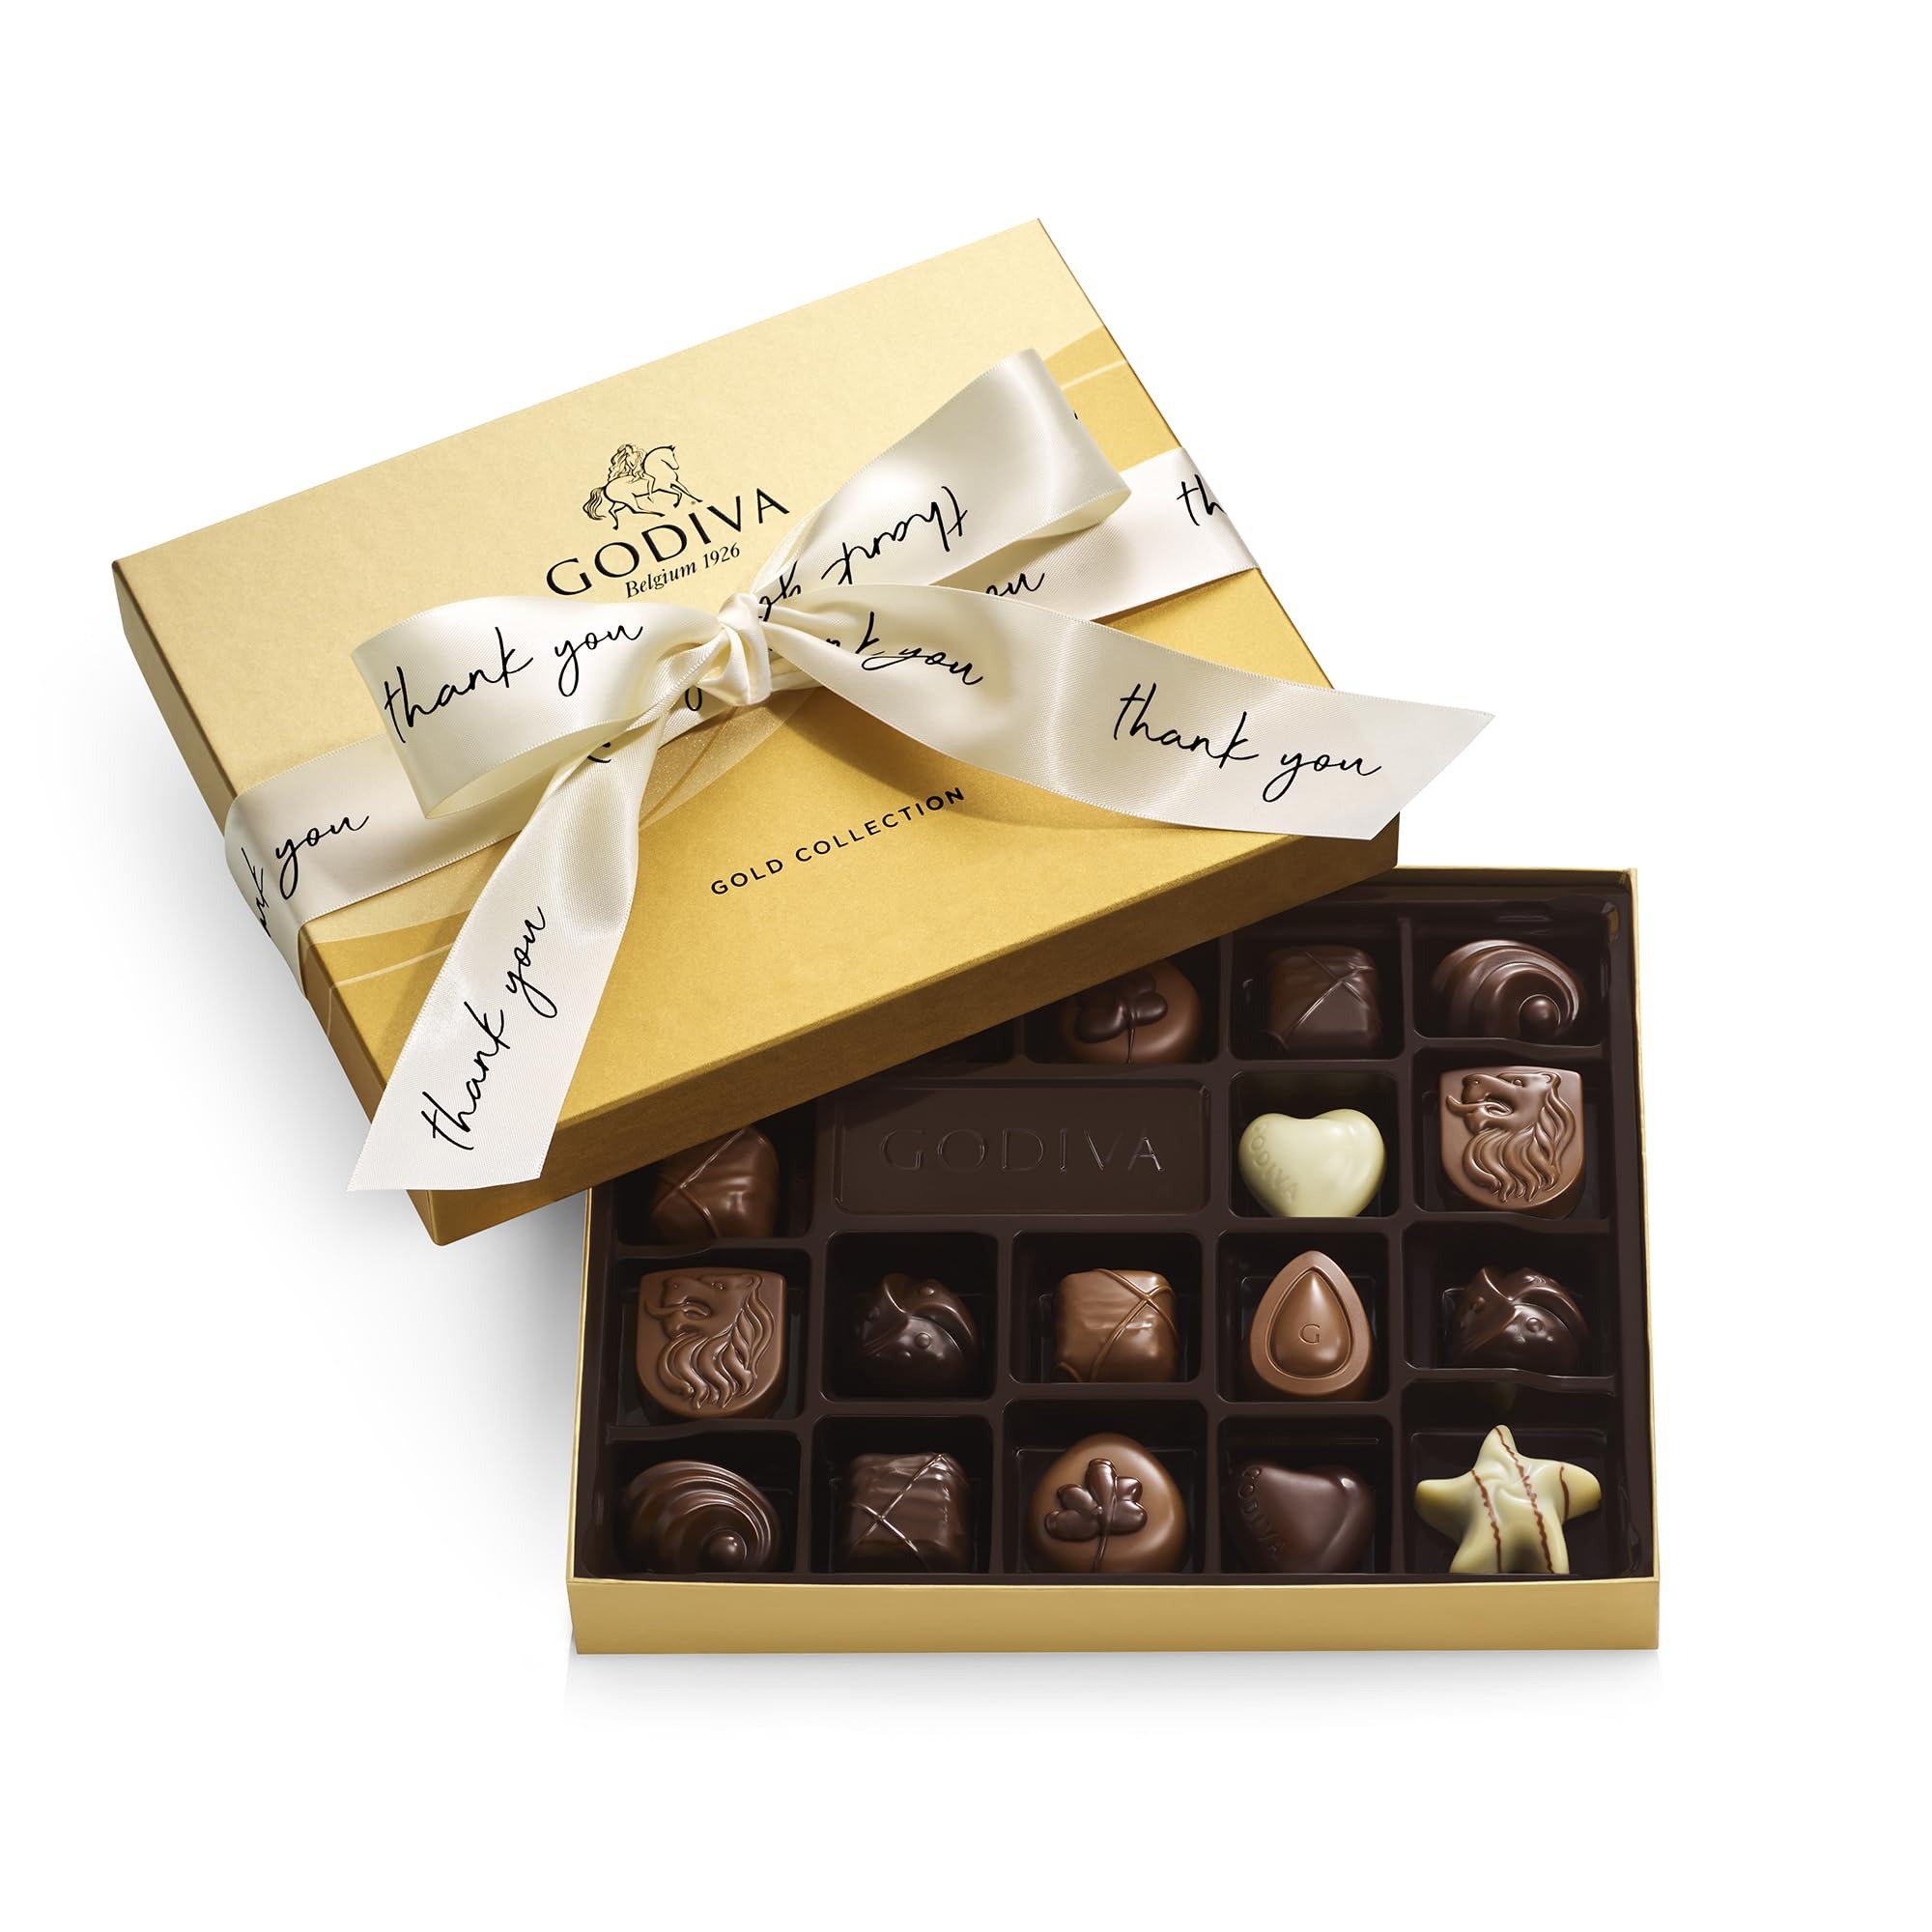
Item Name: Godiva Chocolatier Thank You Ribbon 18-Piece Assorted Chocolate Gift Box – Gourmet Chocolate Candy Variety Pack – Dark Caramel, Milk Chocolate, Nuts– Gift Basket for Mother’s Day, Birthday and Anniversary
Bullet Point 1: ELEVATE YOUR CELEBRATIONS - Transform any event into a truly luxurious experience with Godiva’s 18pc Gold Chocolate Gift Box. This meticulously crafted assortment is the epitome of indulgence, featuring tantalizing milk, silky dark, and creamy white chocolate. Each bite delivers unparalleled flavor, satisfying the most discerning palates. This assorted chocolate gift box is the perfect Mother’s Day chocolate for your celebrations.
Bullet Point 2: MASTERFULLY CRAFTED INDULGENCE - Delight in the superior quality of Godiva's chocolates, thoughtfully made with high-grade ingredients and Belgian techniques. This chocolate gift box showcases exquisite flavors and sophisticated texture combinations, leaving an unforgettable impression. Perfect for those who appreciate gourmet chocolate.
Bullet Point 3: GIFT OF PURE ELEGANCE - Present someone special with the epitome of luxurious gifting—Godiva’s elegantly designed gold chocolate box, wrapped in a charming Thank You ribbon. This assortment exudes sophistication and warmth, ensuring your gift is as aesthetically pleasing as it is delicious. Celebrate love, appreciation, or special milestones with a confectionary treasure that speaks to the heart.
Bullet Point 4: ENCHANTING VARIETY - Indulge in a symphony of exquisite flavors from Godiva's gourmet chocolate gift box, a sweet Mother’s Day surprise or part of a Spring gift basket. Relish in the harmonious blend of creamy pralinés, tangy fruits, and luscious caramels, handpicked to tantalize your taste buds. Each silky piece echoes an unmatched world of richness, making it a perfect gift for holidays, birthdays, thank you, congratulations or other celebrations.
Bullet Point 5: CELEBRATE BELGIAN ARTISTRY - Experience a timeless tradition of chocolate perfection with Godiva, founded in Belgium in 1926; this gourmet chocolate gift box not only boasts intricate designs but a rich heritage in every sumptuous bite. Savor the blend of unique chocolate varieties and premium fillings like creamy pralines and tangy fruits, each echoing the mastery of Belgian techniques; a charming testament to rich chocolate flavors that make a thoughtful gift. A perfect assorted chocolate candy variety pack for those who appreciate high-quality chocolate assortments.
Value: 7.75
Unit: Ounce

Price: 36.8